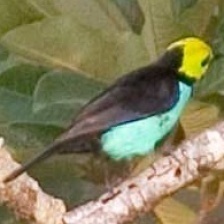
Species: PARADISE TANAGER
Scientific name: TANGARA CHILENSIS